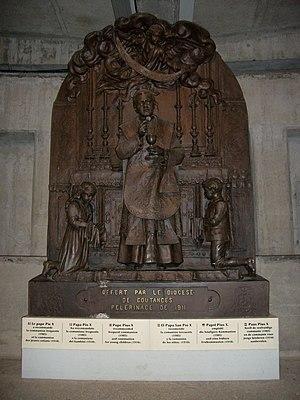
Monument dédié au pape Pie X, (surnommé le pape de l'Eucharistie) à l'entrée de la Basilique Saint-Pie X de Lourdes.
La basilique Saint-Pie X de Lourdes, dans le département français des Hautes-Pyrénées, est une basilique catholique inaugurée, en 1958, lors du centenaire des apparitions de la Vierge Marie à Bernadette Soubirous.